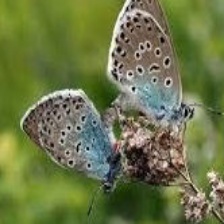
Species: CHALK HILL BLUE
Butterfly family (ImageNet category): lycaenid_butterfly